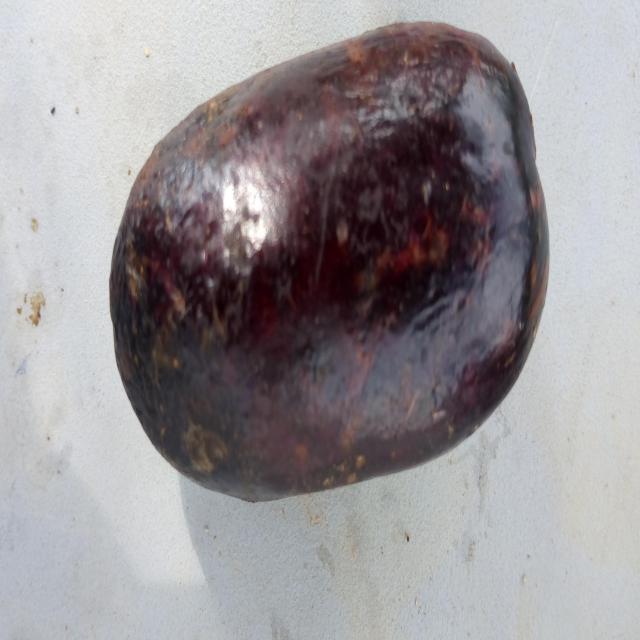
Plum grade: bruised